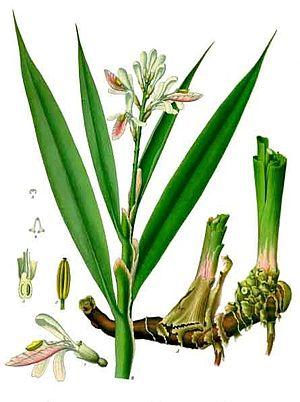
Le petit galanga, galanga camphré ou galanga officinal est une espèce de plantes herbacées vivaces et rhizomateuses de la famille des Zingiberaceae, originaire d'Asie tropicale.